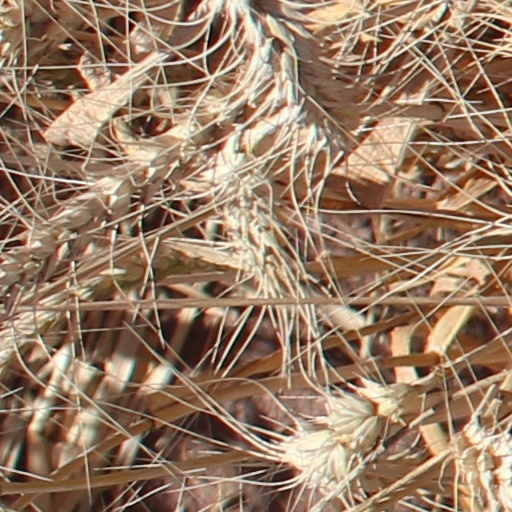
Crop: wheat